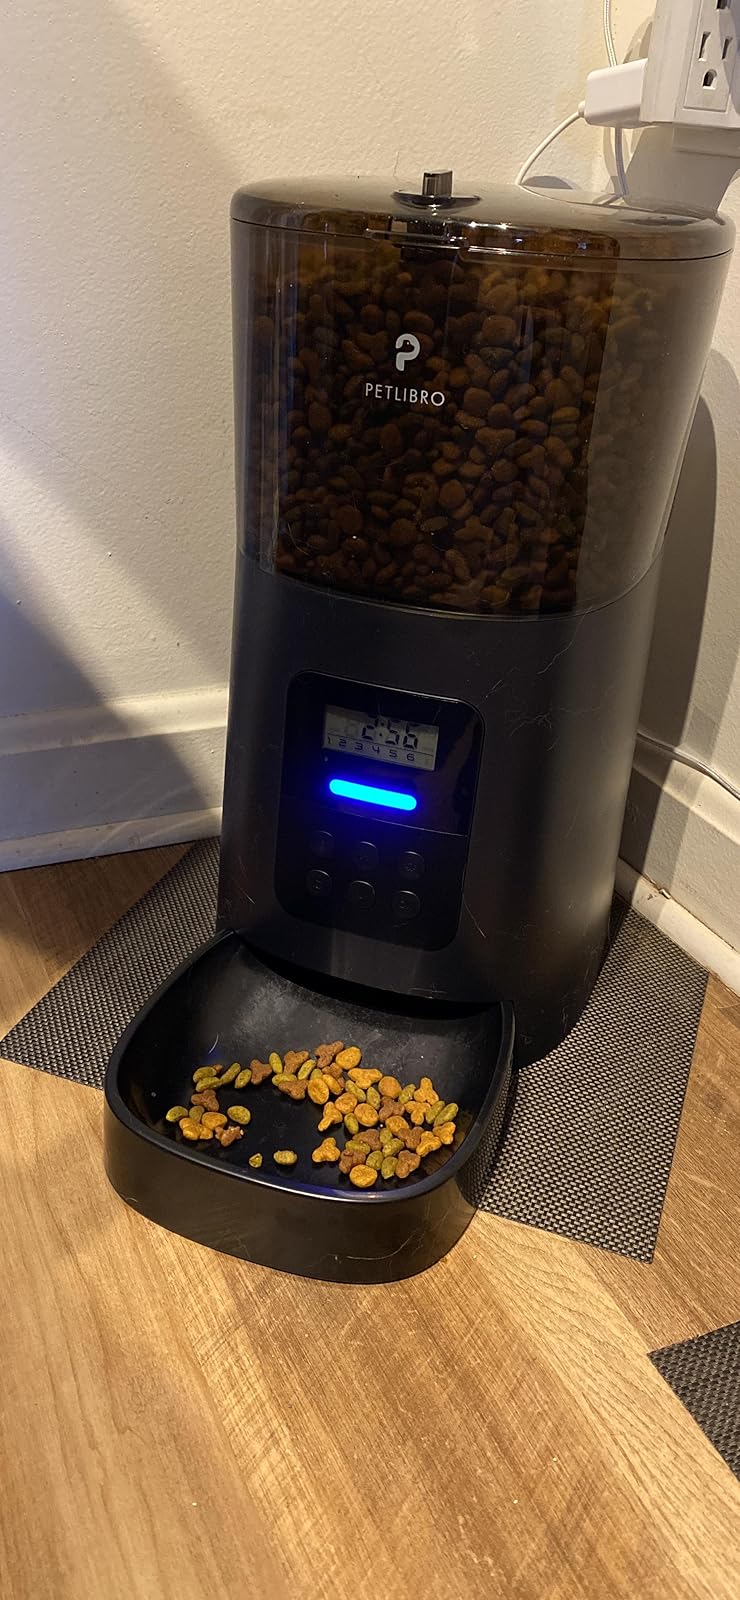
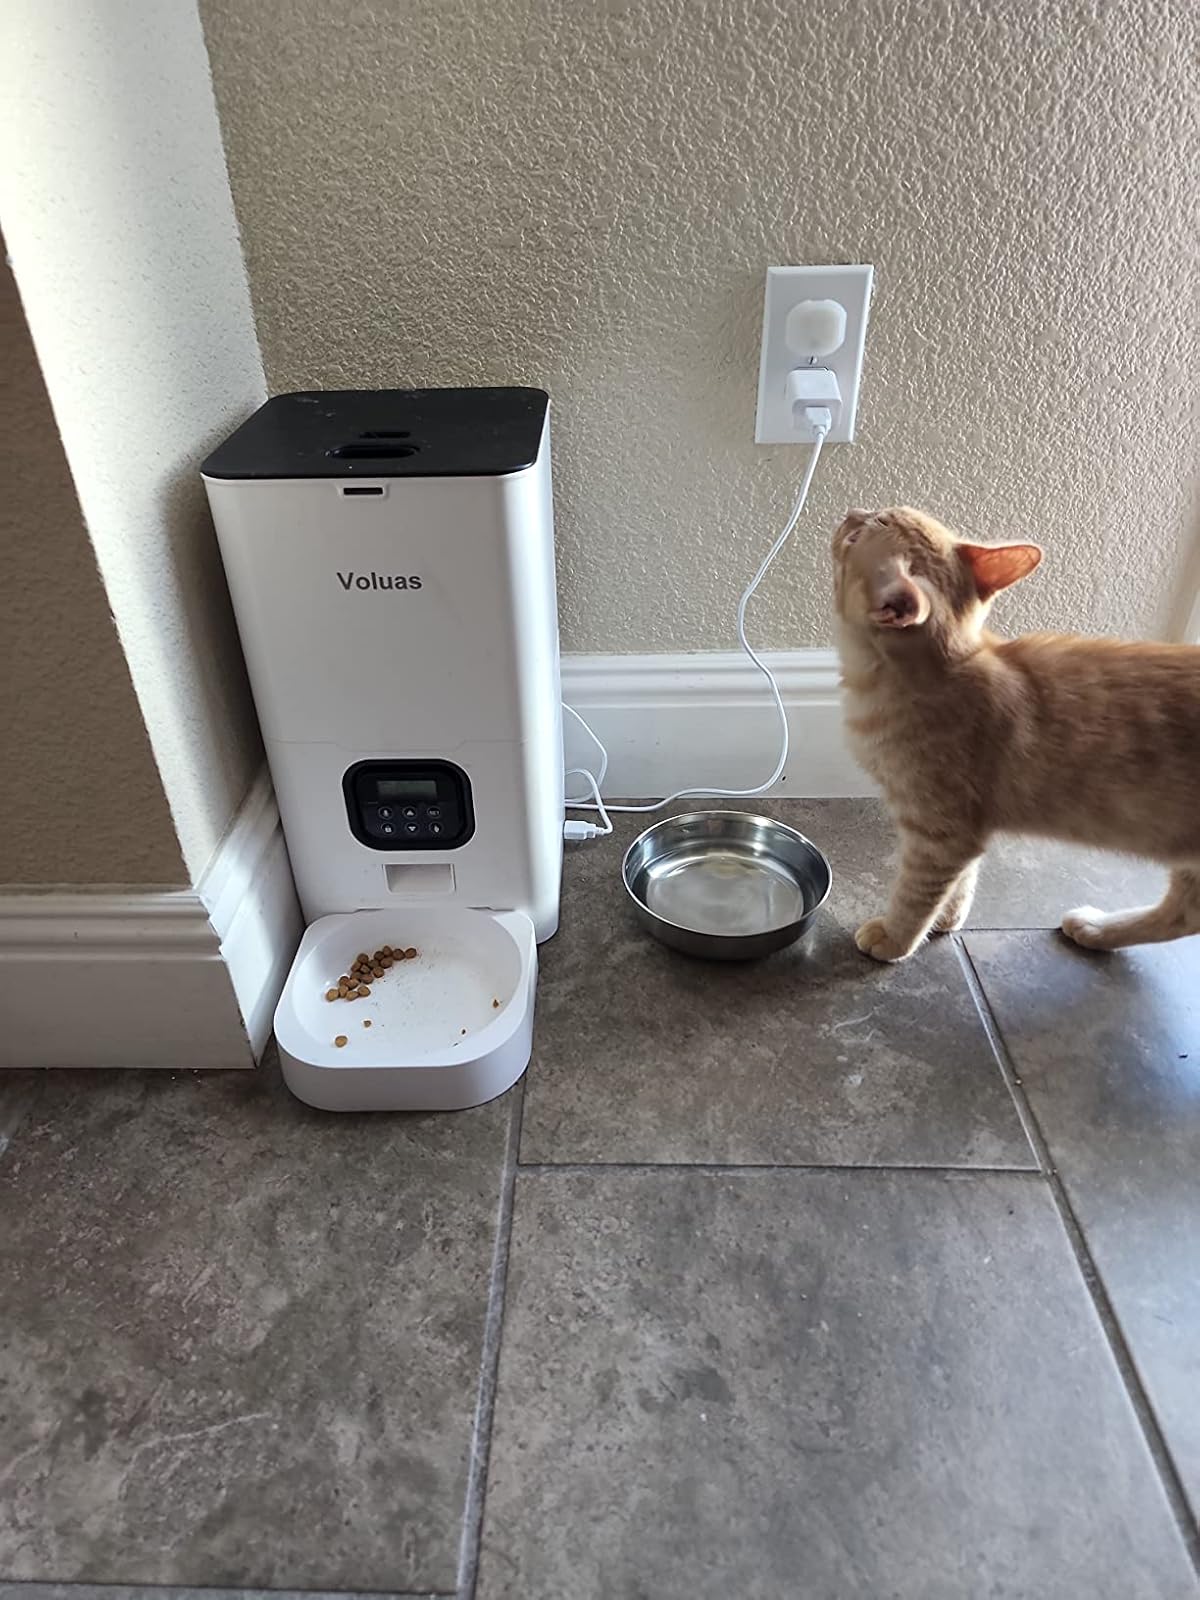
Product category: items_feeder
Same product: no